List of Usagi Yojimbo characters

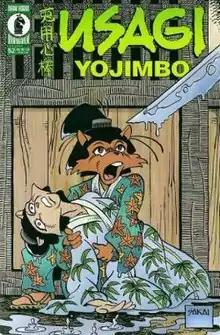
Cover of Usagi Yojimbo Volume 3, Issue 52, by Stan Sakai. Kitsune is holding Sachiko.

This list of "Usagi Yojimbo" characters features characters from the "Usagi Yojimbo" comic book.